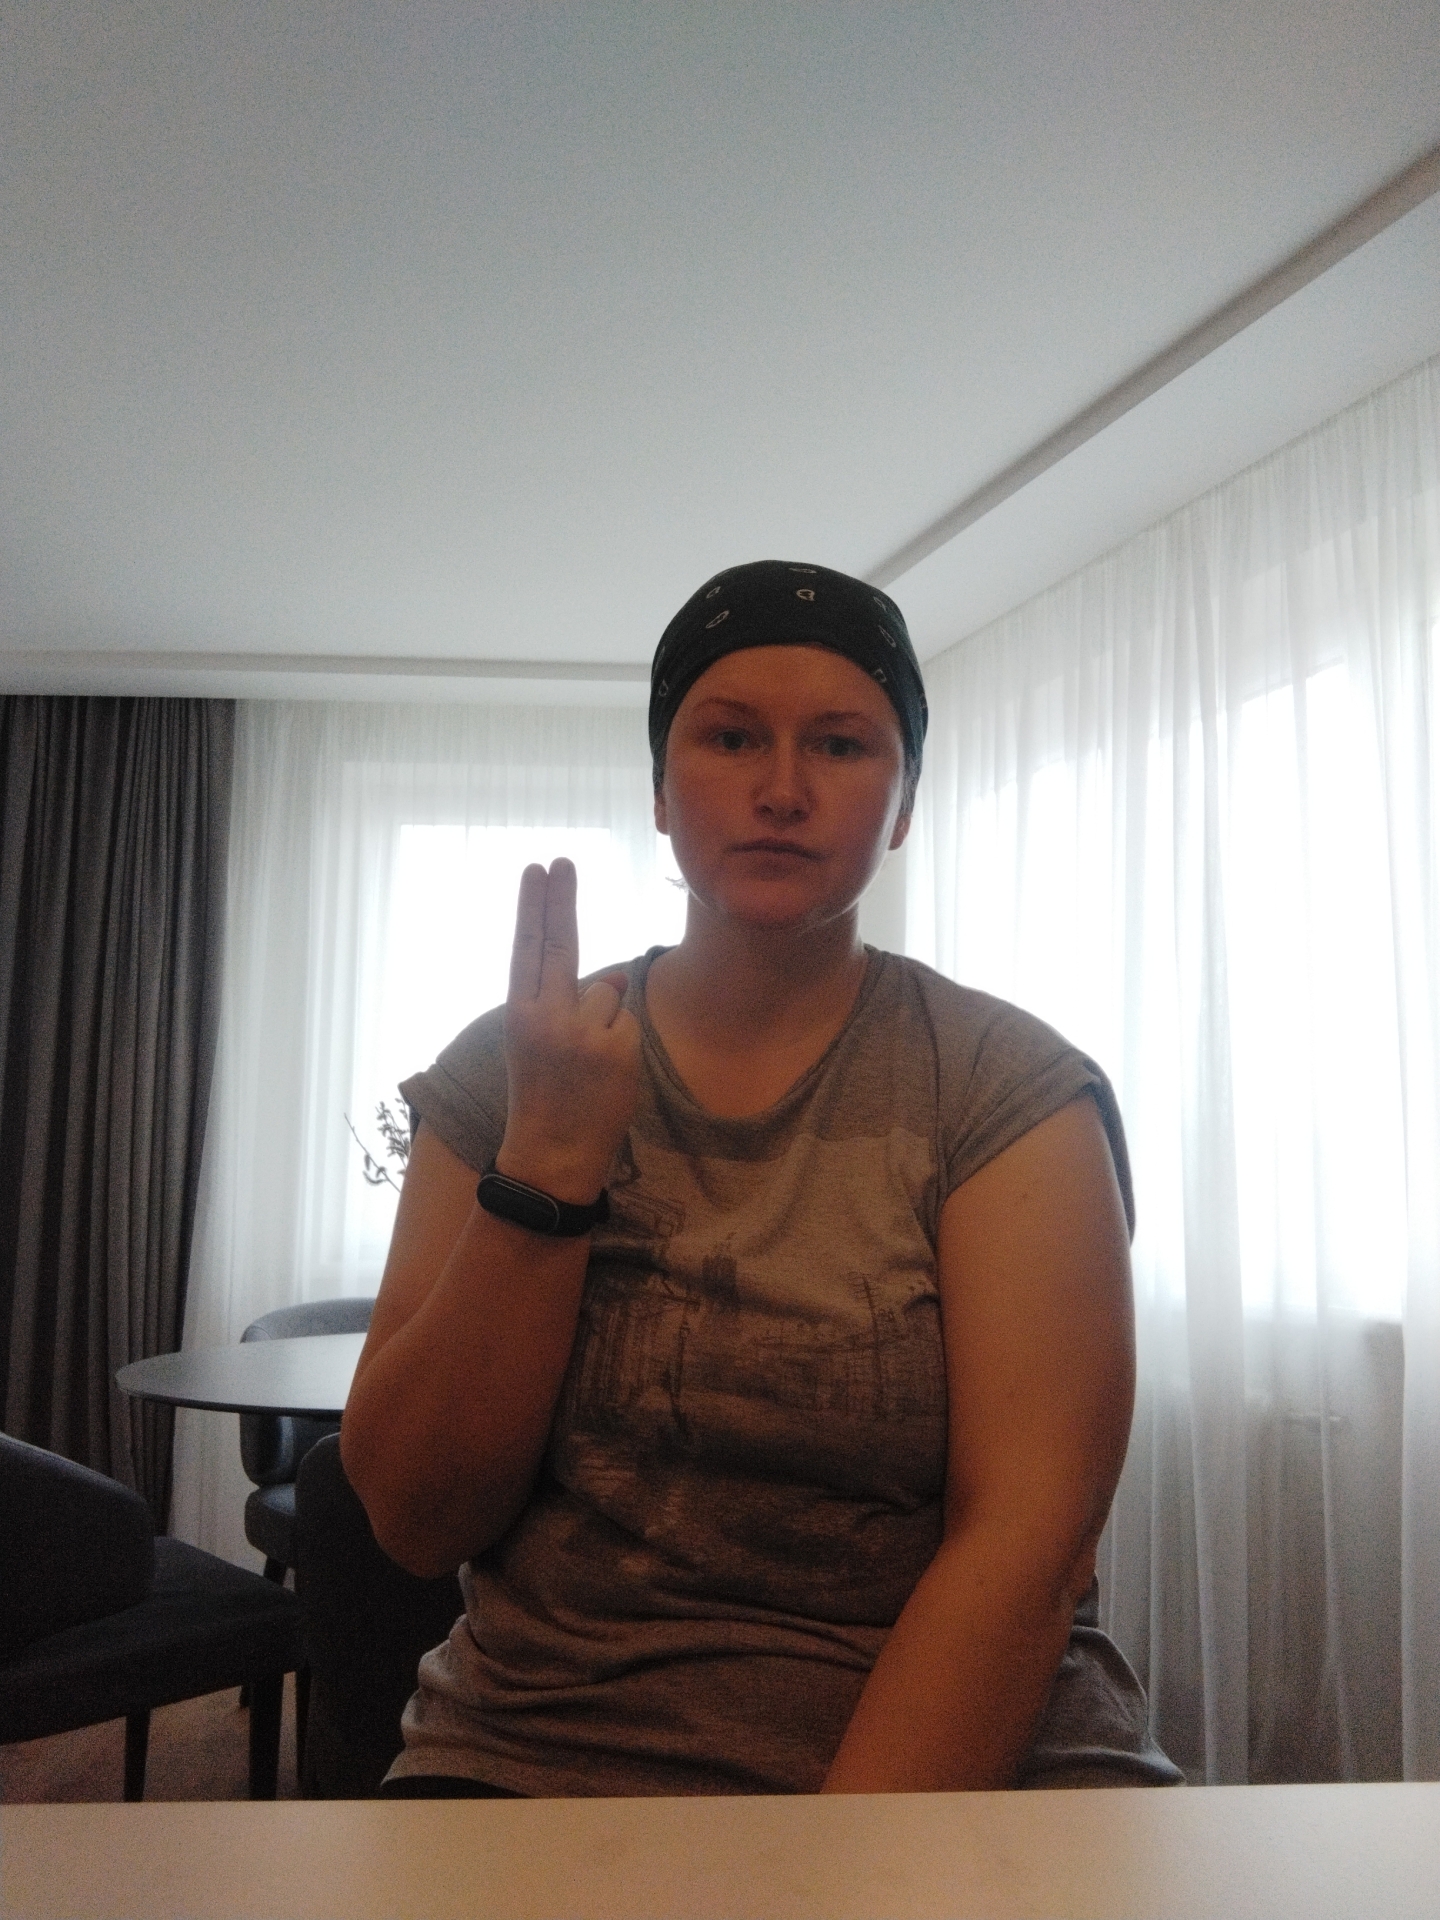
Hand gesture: two_up_inverted